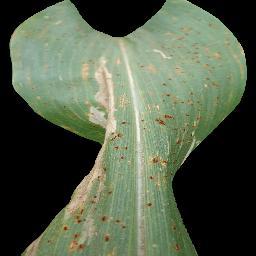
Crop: corn
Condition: (maize)_common_rust